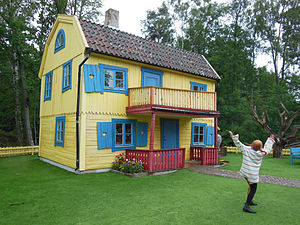
Pippi Langstrømpe / Pippis navn på forskellige sprog
Pippi udenfor Villa Villekulla i Astrid Lindgrens Värld i Vimmerby, 2014.
Pippi Langstrømpe er en fiktiv børnebogsfigur skabt af Astrid Lindgren.